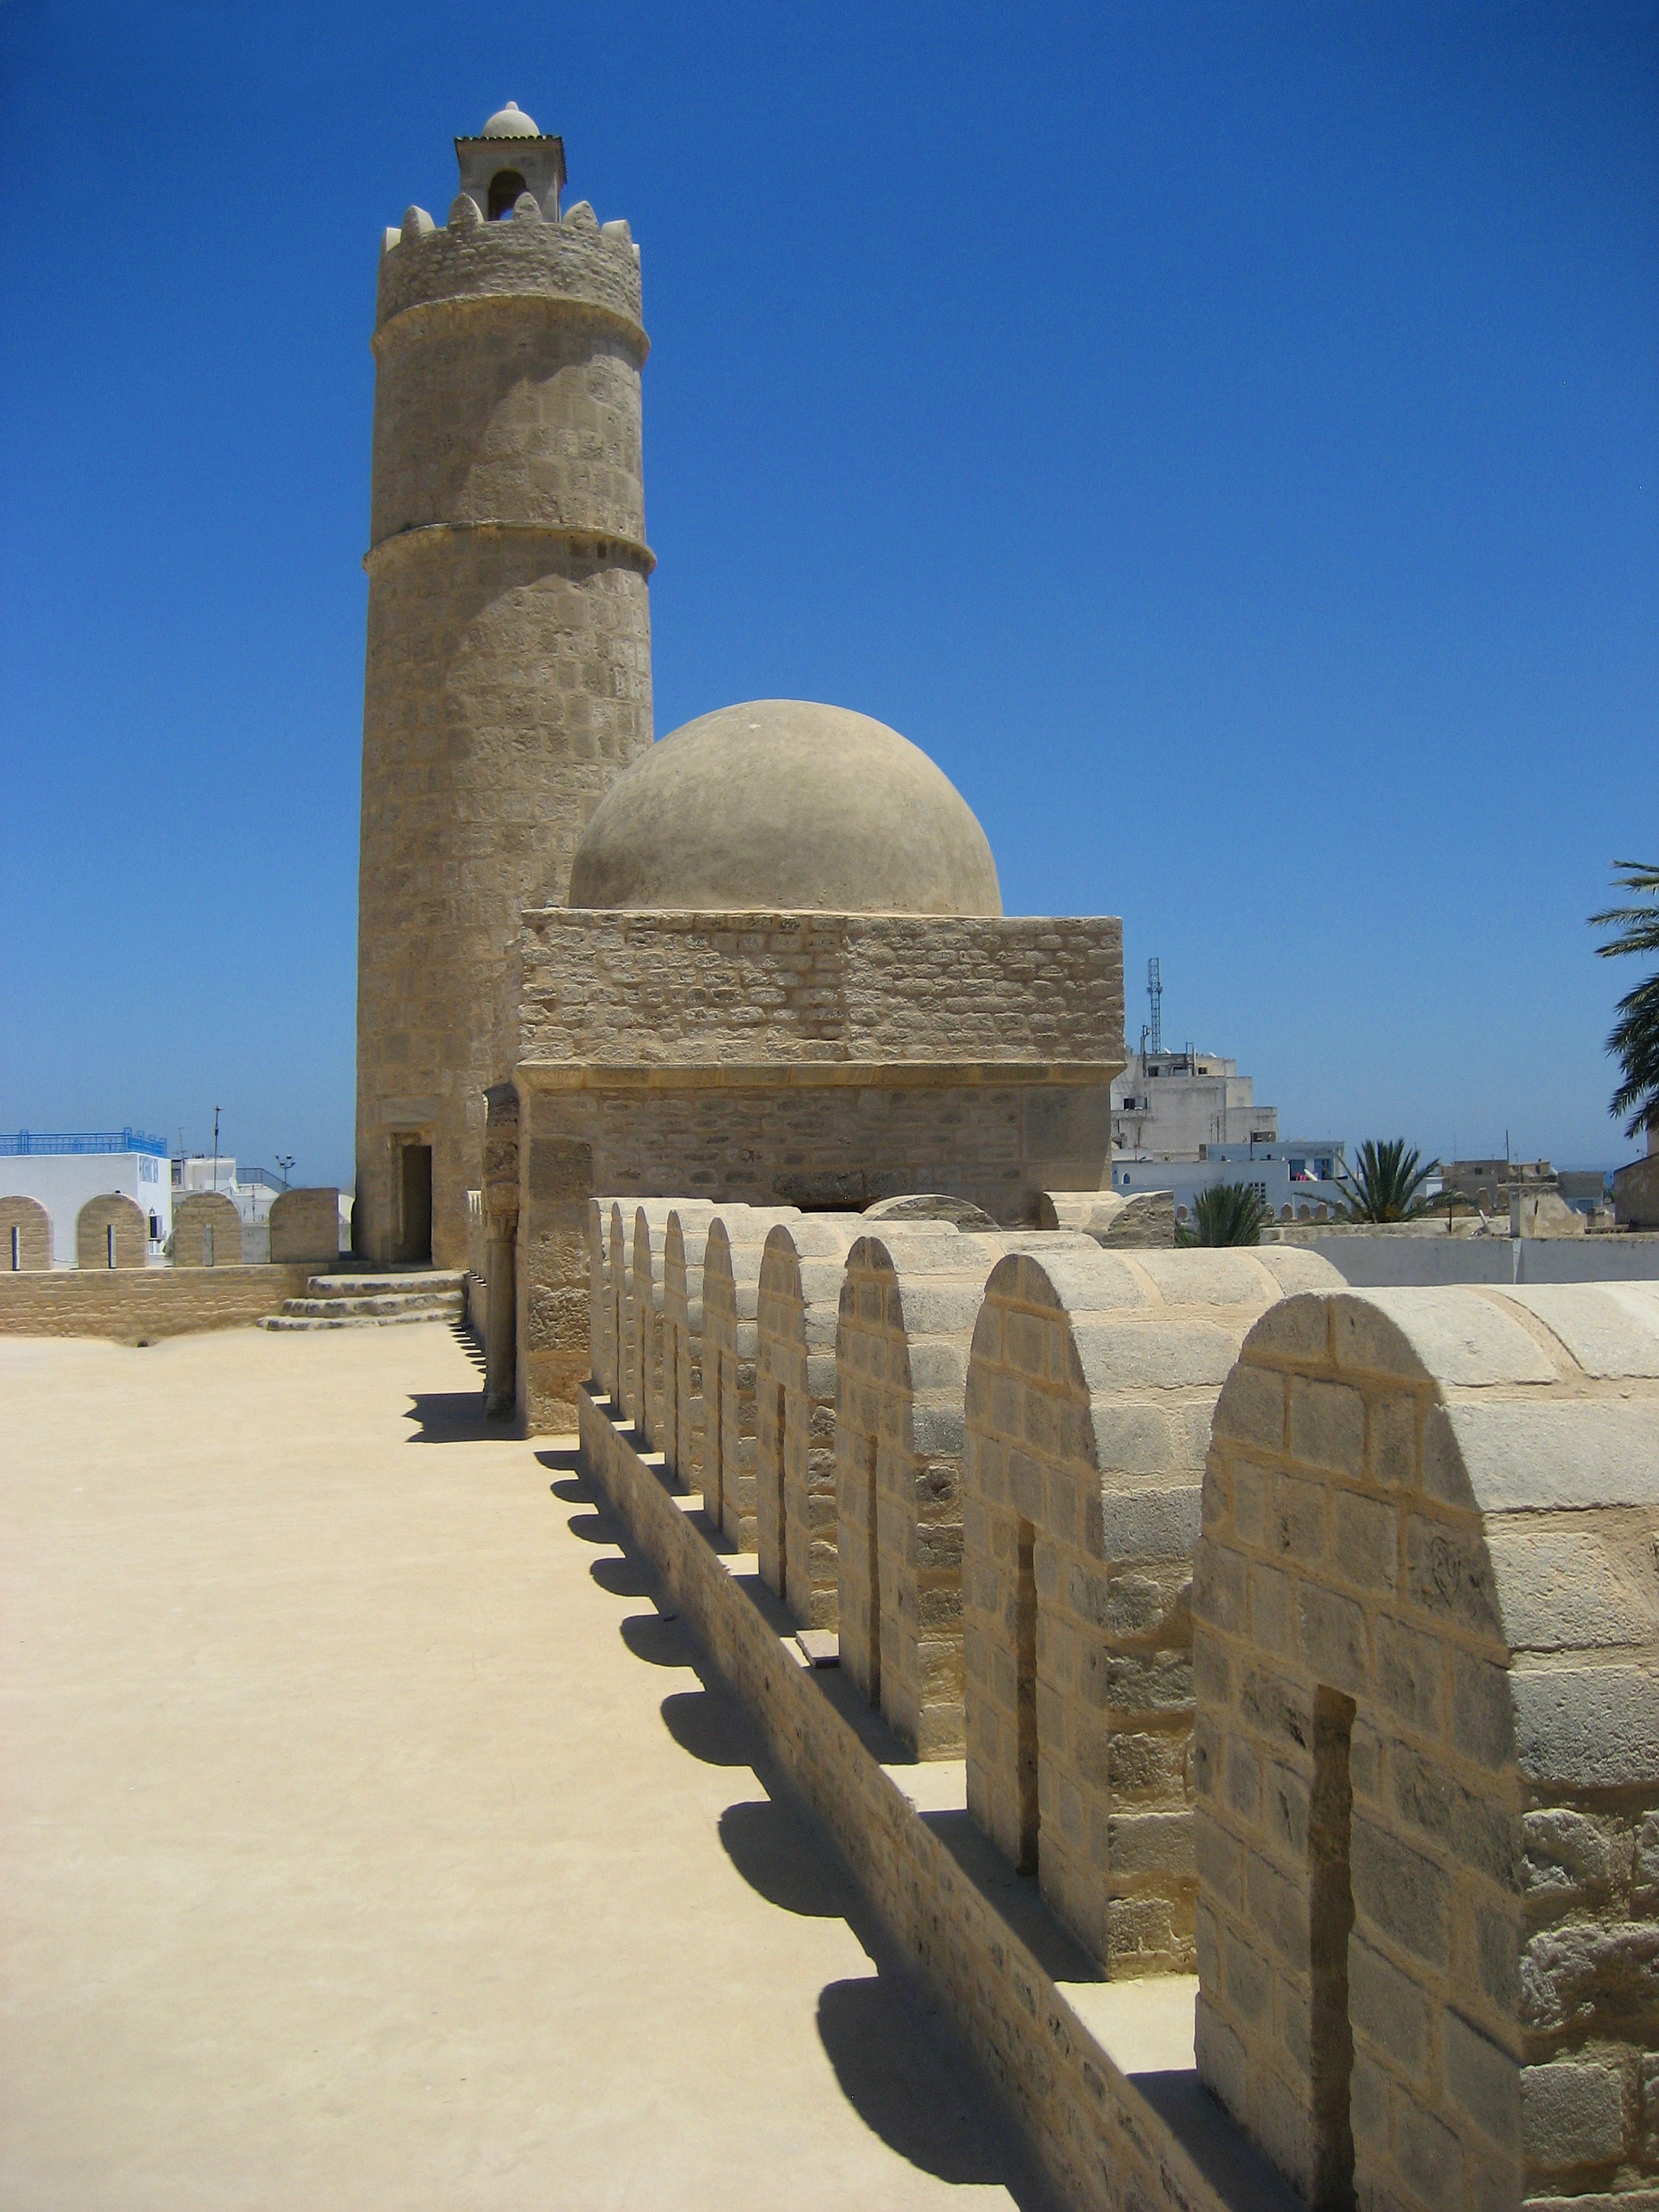
wall, monument, column, tower, ancient, landmark, fortification, place of worship, fortress, temple, mosque, monolith, cupola, tunisia, ancient history, ribat, sousse